Subcutaneous emphysema

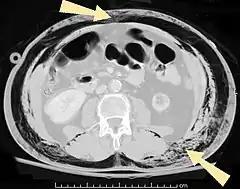
An abdominal CT scan of a patient with subcutaneous emphysema (arrows)

Subcutaneous emphysema (SCE, SE) occurs when gas or air accumulates and seeps under the skin, where normally no gas should be present. "Subcutaneous" refers to the subcutaneous tissue, and "emphysema" refers to trapped air pockets. Since the air generally comes from the chest cavity, subcutaneous emphysema usually occurs around the upper torso, such as on the chest, neck, face, axillae and arms, where it is able to travel with little resistance along the loose connective tissue within the superficial fascia. Subcutaneous emphysema has a characteristic crackling-feel to the touch, a sensation that has been described as similar to touching warm Rice Krispies. This sensation of air under the skin is known as "subcutaneous crepitation," a form of crepitus.